2017–18 DFB-Pokal

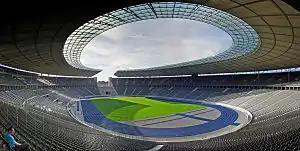
The Olympiastadion in Berlin hosted the final.

All draws were generally held at the German Football Museum in Dortmund, on a Sunday evening at 18:00 after each round. The draws were televised on ARD's "Sportschau", broadcast on Das Erste. From the quarter-finals onwards, the draw for the DFB-Pokal der Frauen also took place at the same time.